House at Springdell

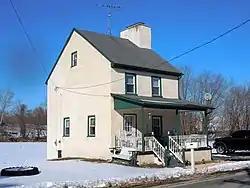
View from the southwest

The House at Springdell is a house built in the eighteenth century in the tiny hamlet of Springdell, Pennsylvania in West Marlborough Township, Chester County. The house's design is essentially unaltered from the original "Penn Plan," which was a vernacular design advocated by William Penn about 1700 as an economical house adapted to his new proprietary colony. The remains of a mill's tail race can be seen in the back yard, with Doe Run Creek, a tributary of West Brandywine Creek, about 15 yards behind the house. The house was added to the National Register of Historic Places in 1985.